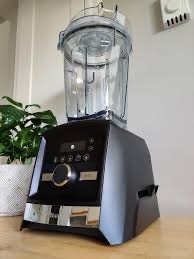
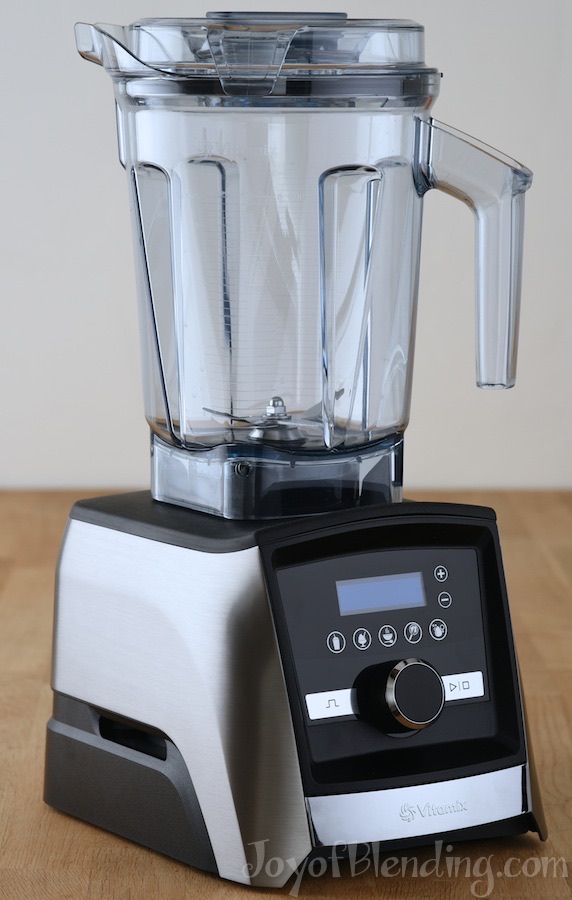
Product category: items_blender
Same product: yes